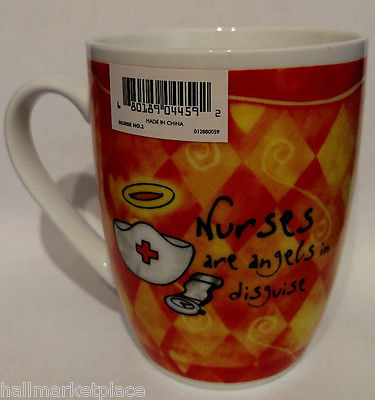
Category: mug